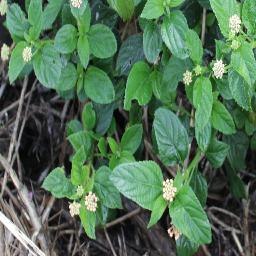
Label: lantana